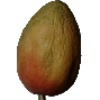
Label: Papaya 1